Gymnasium Haganum

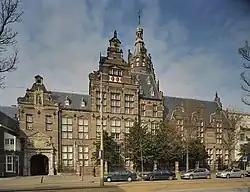
The Gymnasium Haganum in 2004

The Gymnasium Haganum is one of the oldest public schools in the Netherlands, located in the city of The Hague. First mentioned in 1327, the school is currently housed in a monumental Renaissance Revival architecture building, built in 1907. It has around 840 students, and is one of the top schools in the country, according to a yearly survey by the Dutch magazine "Elsevier."